HP ePrint

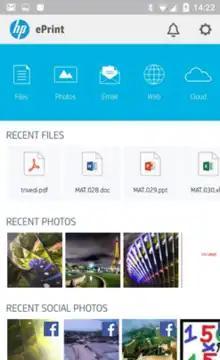
A screenshot of the HP ePrint Android app homescreen.

HP ePrint Software (formerly HP ePrint Mobile Print Driver) is a mobile print driver for Windows or Macintosh computers. It supports cloud printing, HP ePrint Wireless Direct printing, and local area network (LAN) direct printing from any application to any HP printer or HP ePrint Public Printing Locations. It provides mobile printing features including searching for and connecting to compatible printers, duplex printing, and multiple pages per sheet. It also can print directly to network connected HP Postscript printing devices.